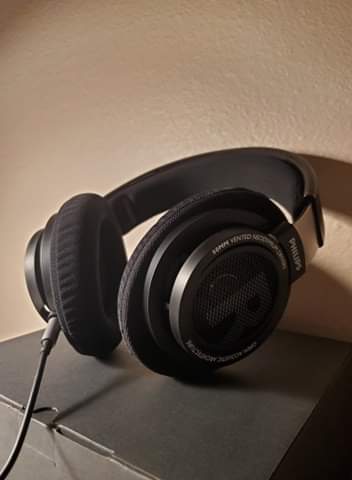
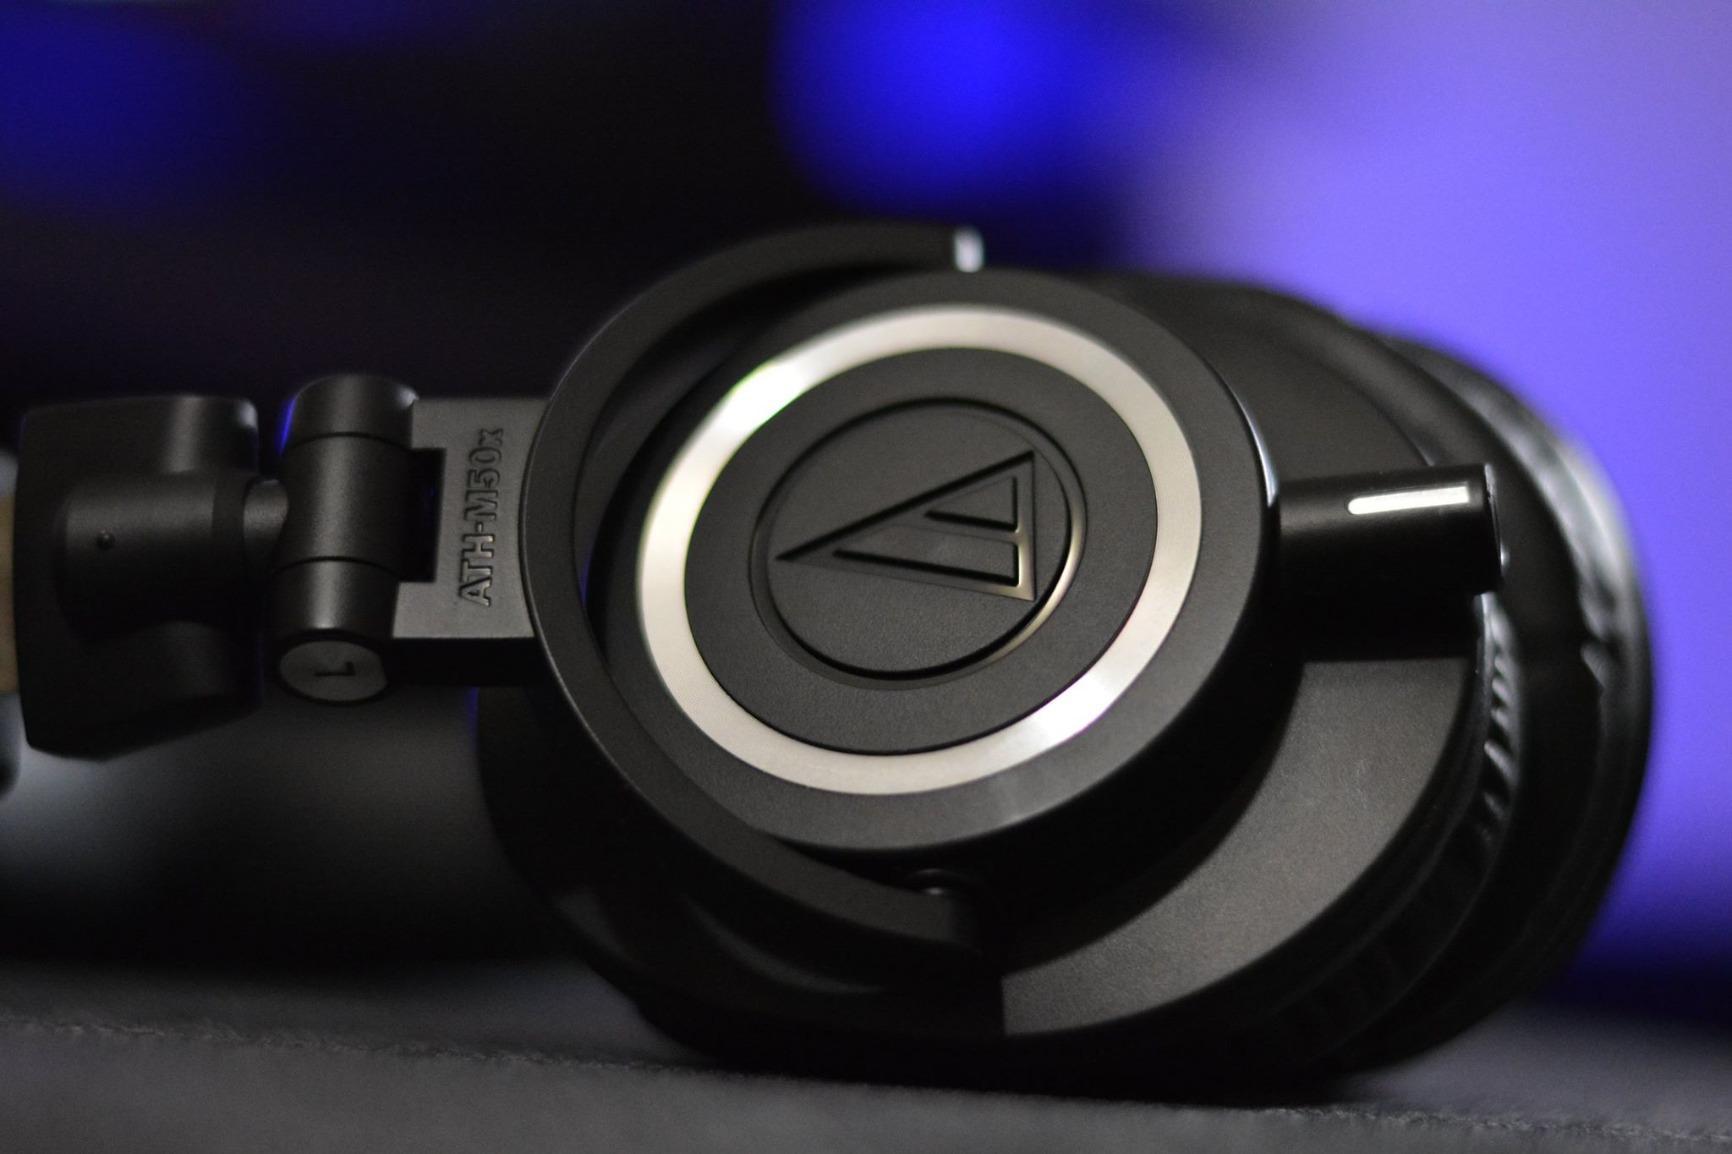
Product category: headphones
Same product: no